Siege of Shaizar

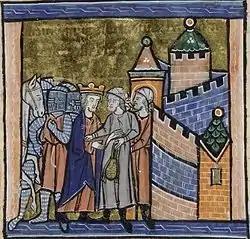
John II Komnenos negotiating with the Emir of Shaizar, 13th-century French manuscript

The city of Shaizar was besieged from April 28 to May 21, 1138. The allied forces of the Byzantine Empire, Principality of Antioch and County of Edessa invaded Muslim Syria. Having been repulsed from their main objective, the city of Aleppo, the combined Christian armies took a number of fortified settlements by assault and finally besieged Shaizar, the capital of the Munqidhite Emirate. The siege captured the city, but failed to take the citadel; it resulted in the Emir of Shaizar paying an indemnity and becoming the vassal of the Byzantine Emperor. The forces of Zengi, the greatest Muslim prince of the region, skirmished with the allied army but it was too strong for them to risk battle. The campaign underlined the limited nature of Byzantine suzerainty over the northern Crusader states and the lack of common purpose between the Latin princes and the Byzantine Emperor.